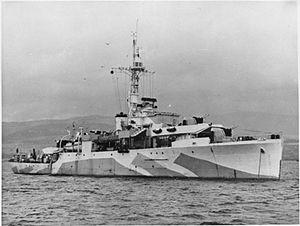
Le HMS Amethyst est un sloop britannique de classe Black Swan modifié de la Royal Navy. Mis en chantier par les chantiers Alexander Stephen and Sons de Linthouse, à Glasgow le 25 mars 1942, il fut lancé le 7 mai 1943 et mis en service le 2 novembre 1943 sous le Pennant number U16.